Spoon theory

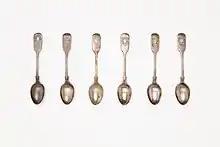
Spoons are used as a metaphor and visual representation for energy rationing.

Spoon theory is a metaphor describing the amount of physical or mental energy that a person has available for daily activities and tasks, and how it can become limited. The term was coined in a 2003 essay by American writer Christine Miserandino. In the essay, Miserandino describes her experience with chronic illness, using a handful of spoons as a metaphor for units of energy available to perform everyday actions. The metaphor has since been used to describe a wide range of disabilities, mental health issues, forms of marginalization, and other factors that might place unseen burdens on individuals.